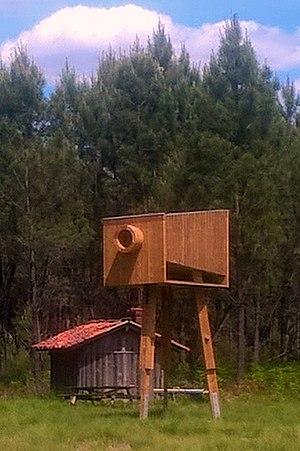
La Caméra d'Arnaudin de Jean Jacques MOREAUX implantée dans la lande de Baillon à VERT (40420) près d'une cabane de résinier restaurée par la commune de VERT
Simon Arnaudin, dit Félix Arnaudin, né le 30 mai 1844 à Labouheyre et mort le 6 décembre 1921 dans la même ville, est un poète et photographe français spécialiste de la Haute-Lande.